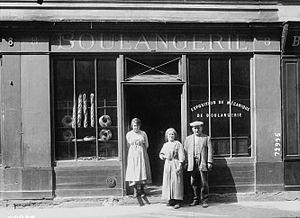
Boulangerie, rue de la Roquette, Paris 11e.